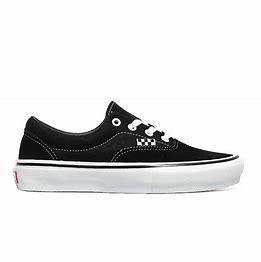
Brand: Vans
Model: Era Skate